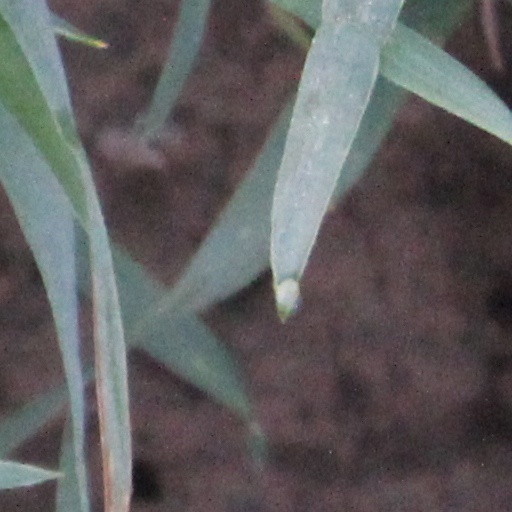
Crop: wheat